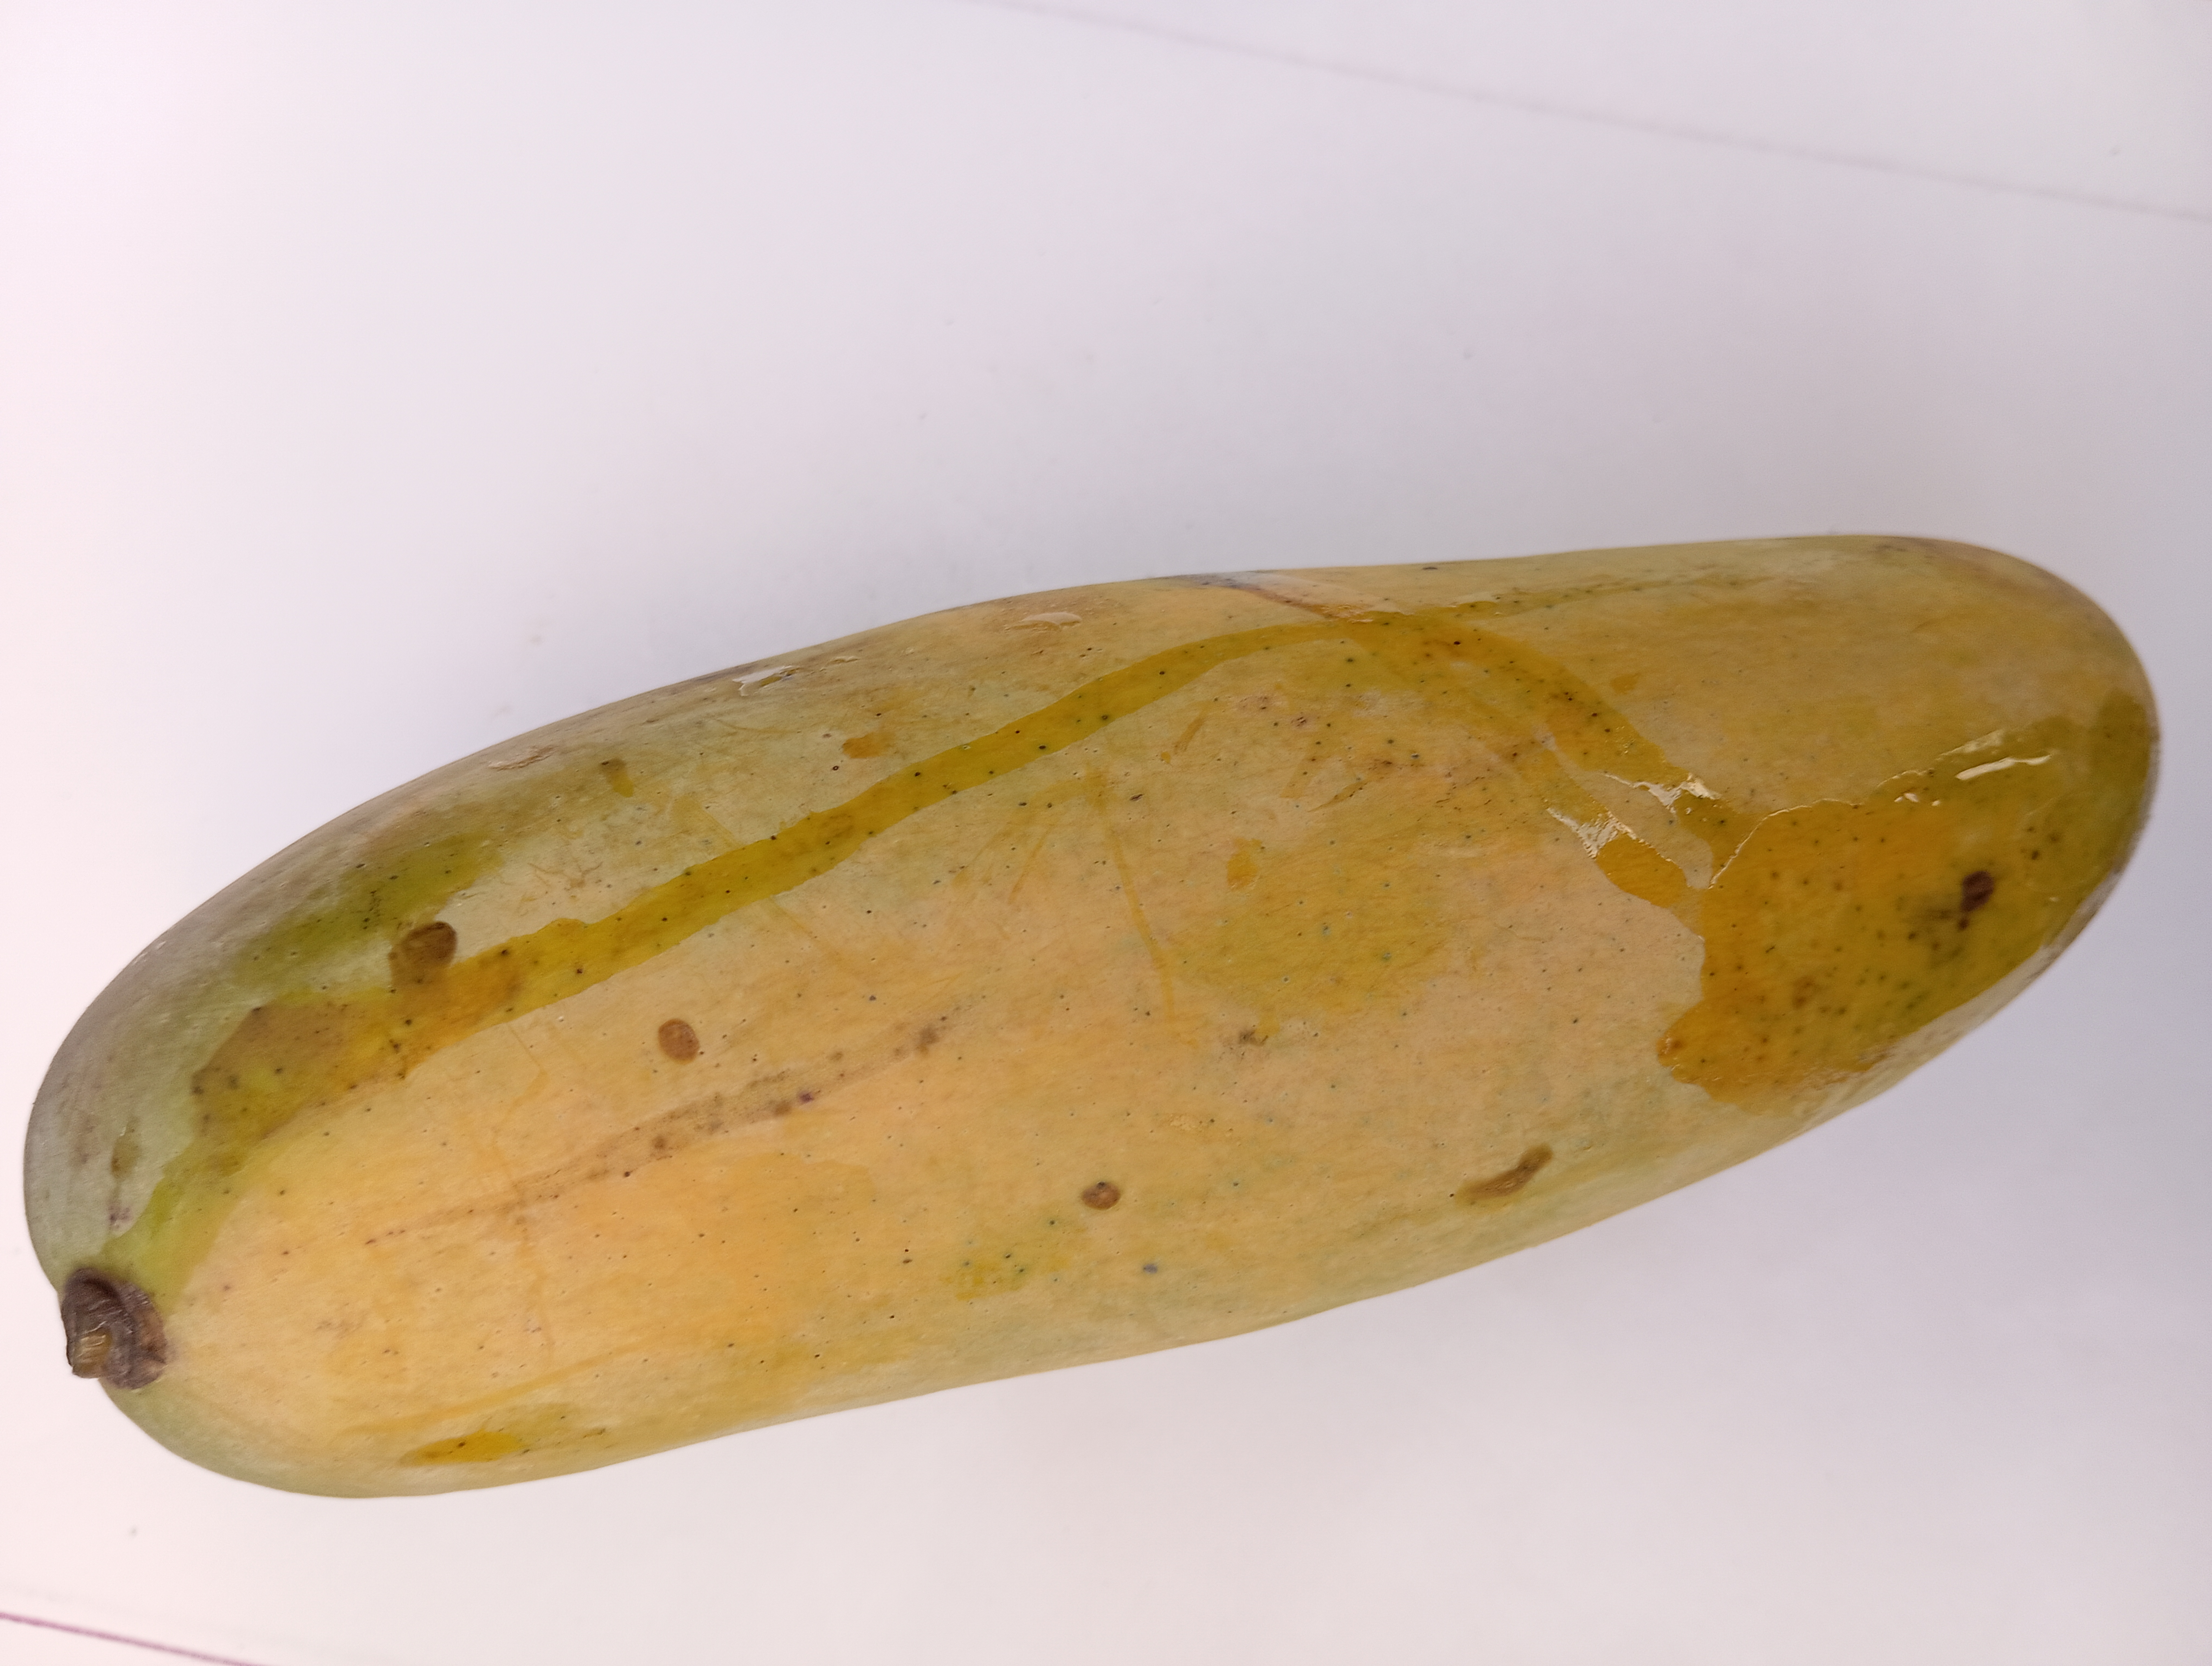
Mango variety: Banana